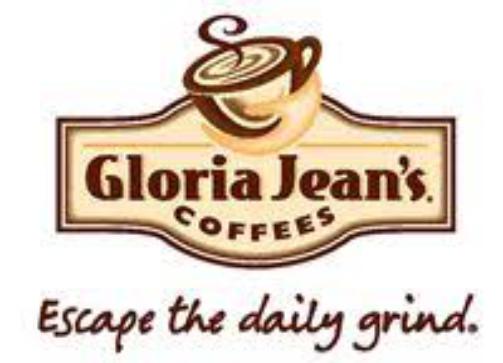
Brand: Gloria Jean's Coffees
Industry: Food